Practical Magic (novel)

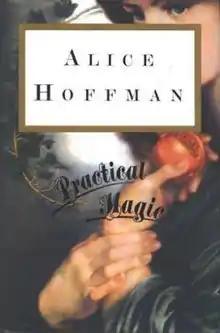
First edition

Practical Magic is a 1995 novel by Alice Hoffman. The book was adapted into the 1998 film of the same name by Warner Bros. Hoffman has since published two prequel novels – "The Rules of Magic" (2017) and "Magic Lessons" (2020), as well as one sequel – "The Book of Magic" (2021).